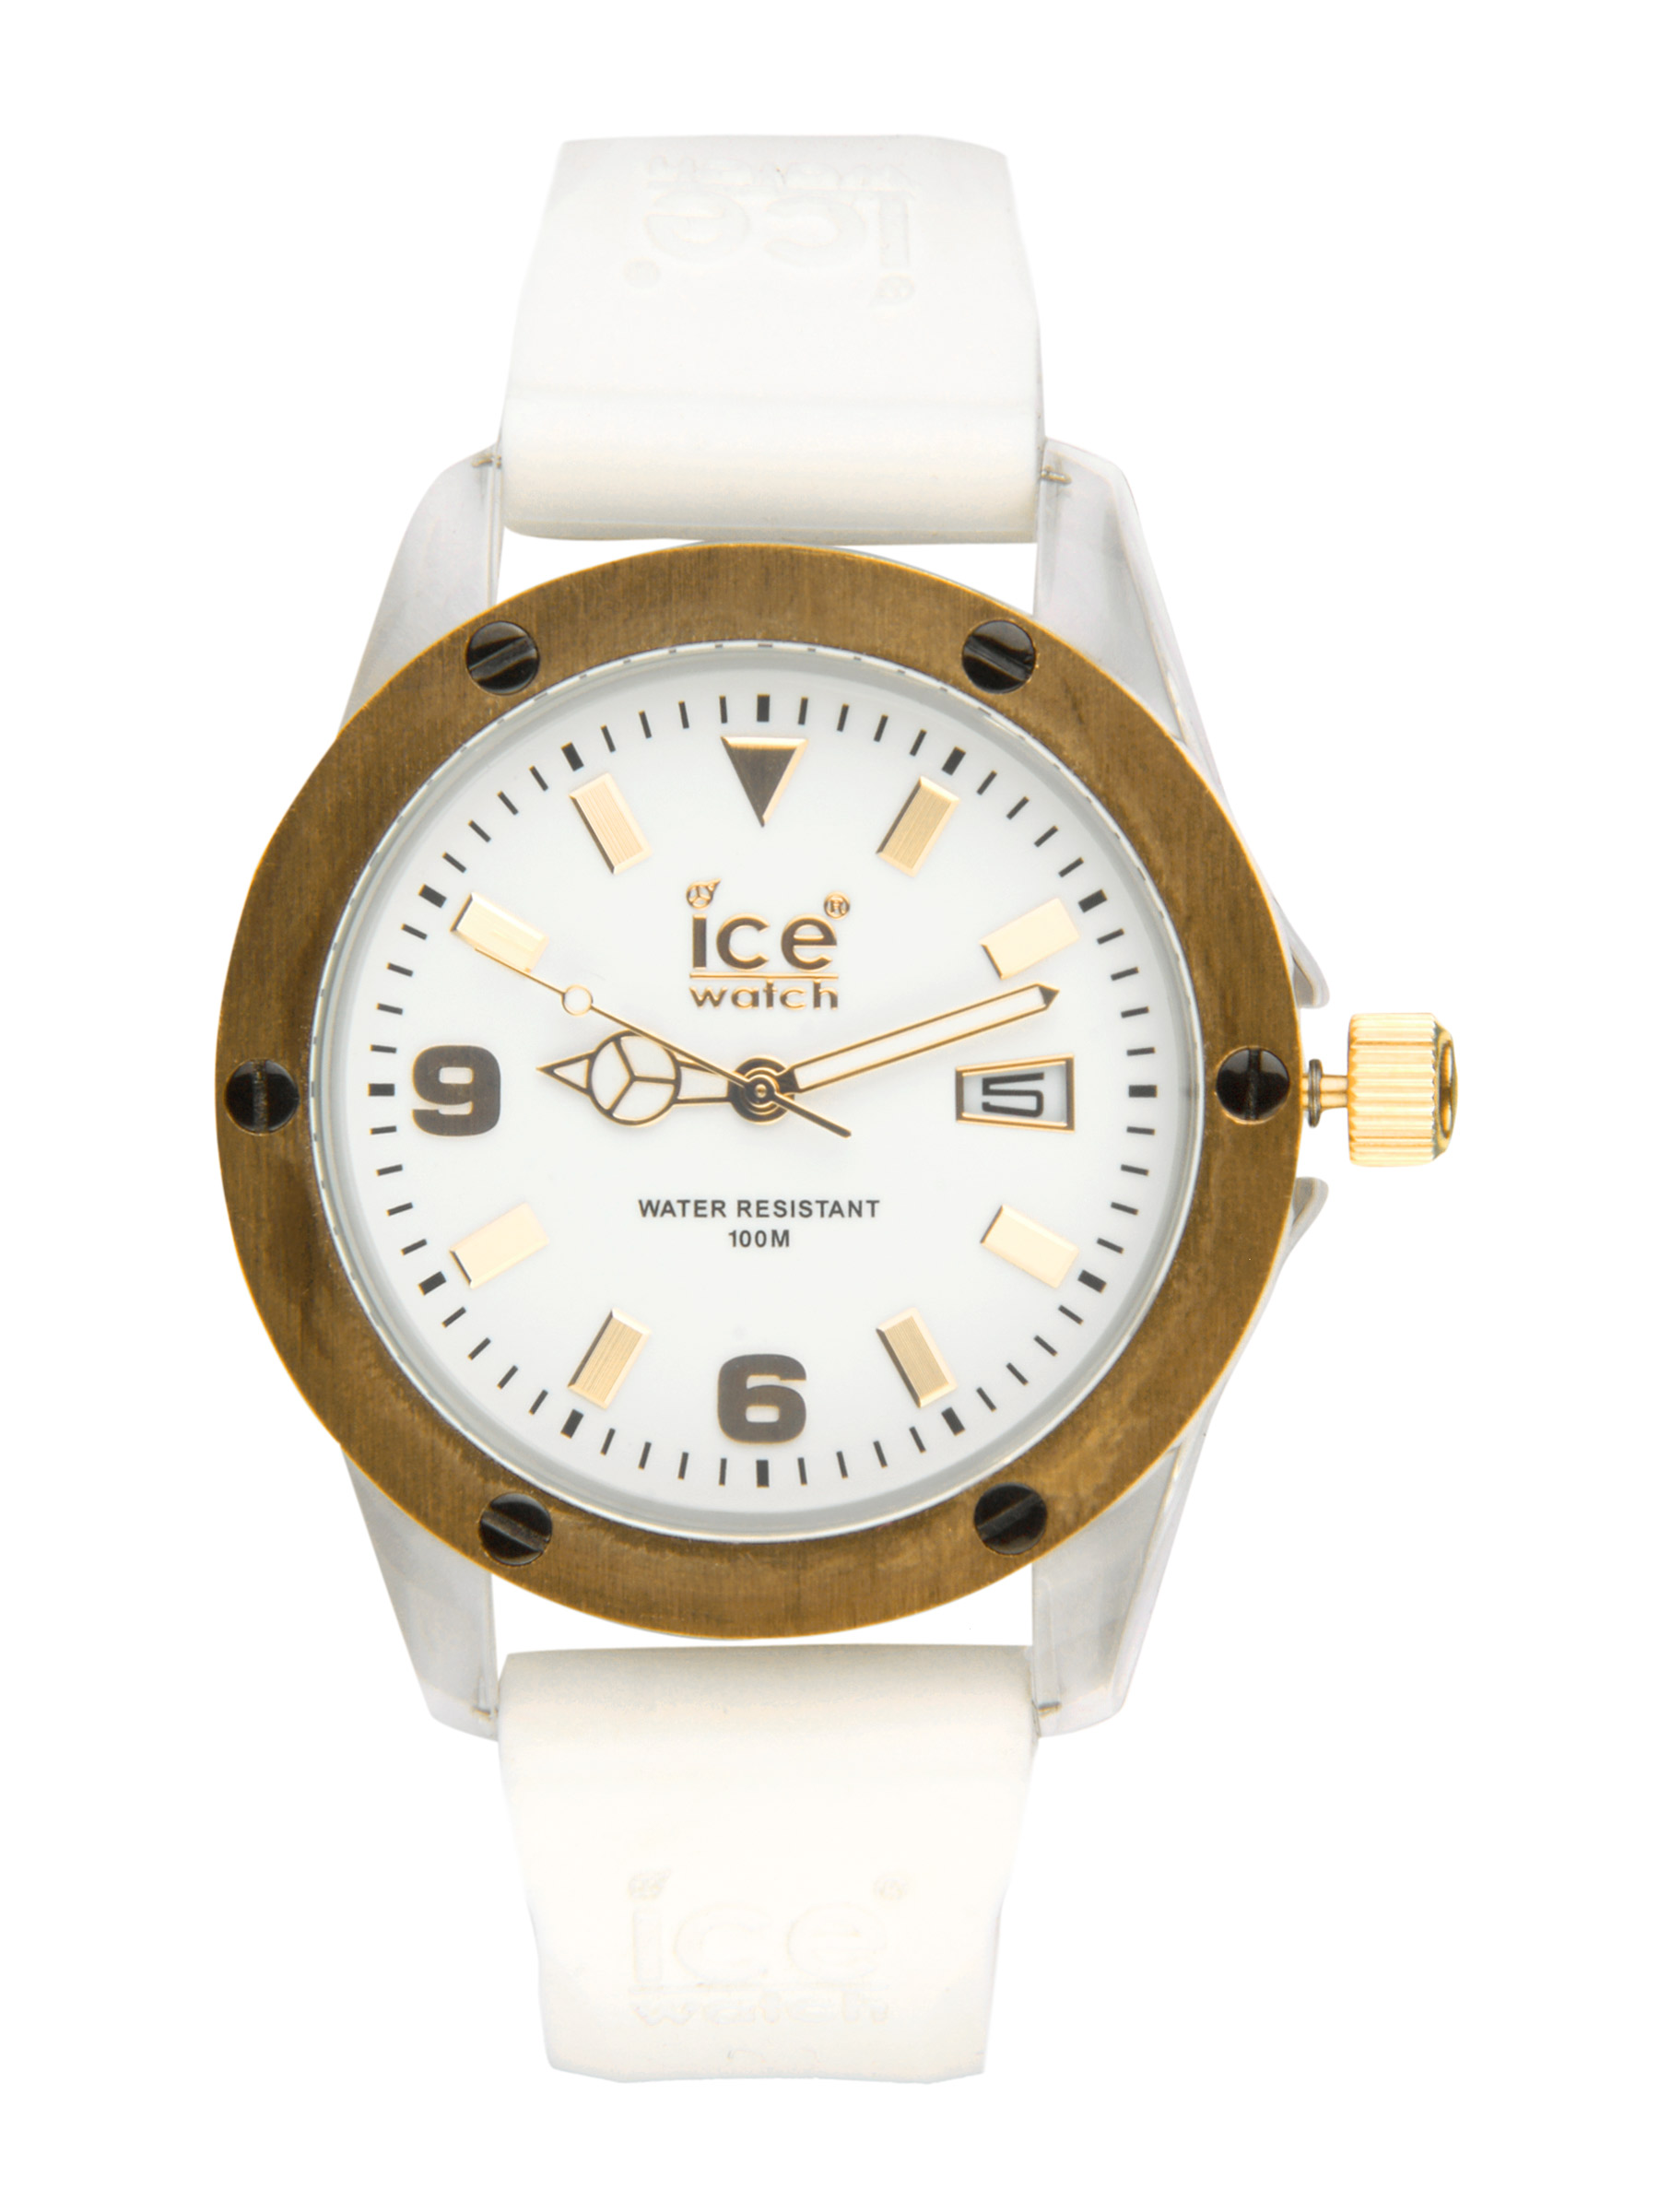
Ice Men XXL White Watch
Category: Accessories / Watches / Watches
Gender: Men
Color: White
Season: Winter 2016
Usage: Casual